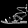
Label: Sandal